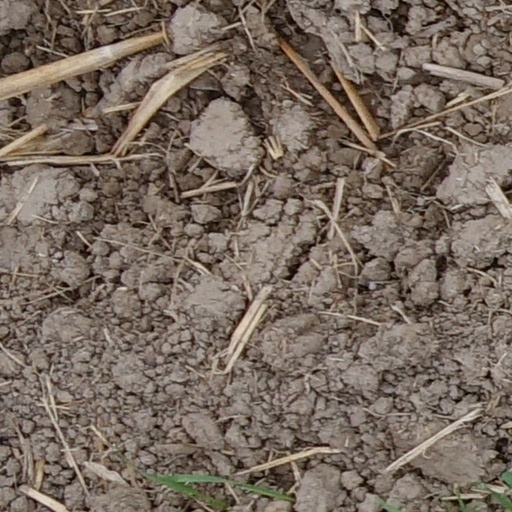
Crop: wheat